Ralph Coverdale

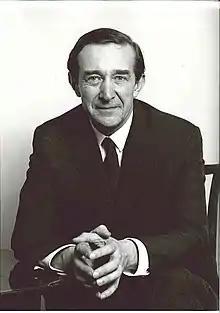

Ralph Coverdale (1918–1975) was a British soldier, psychologist and business consultant. He established The Coverdale Organization and the Coverdale Training method. He has been credited as a founder of coaching as a business practice in British industry.